Pirmasens Hauptbahnhof

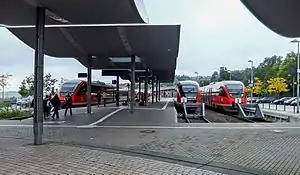

Pirmasens Hauptbahnhof is a terminal station in the town of Pirmasens, in the German state of Rhineland-Palatinate, about one kilometre from the city centre. It was opened on 25 November 1875 and is the terminus of the Biebermühl Railway ("Biebermühlbahn"), which was also opened in 1875 as a branch line from the Southern Palatinate Railway ("Südpfalzbahn"). The Pirmasens Nord station lies on the edge of Thaleischweiler-Fröschen, so Pirmasens Hauptbahnhof is actually the only station in the city of Pirmasens.